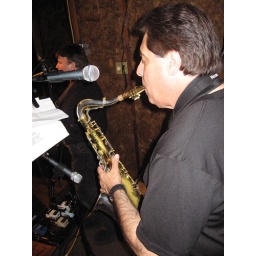
The Heaters rock Americade at Duffy's Tavern in Lake George, one of the country's biggest motorcycle rallies.